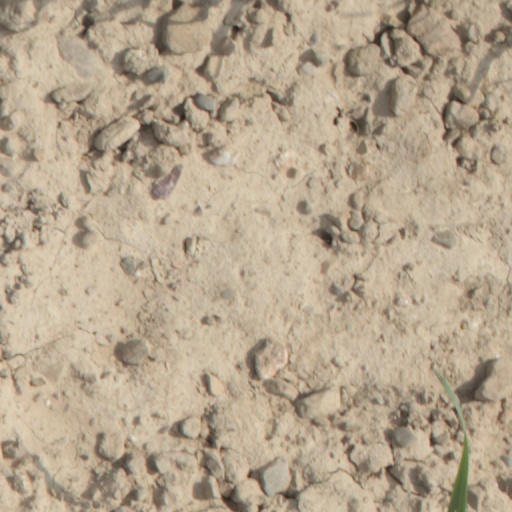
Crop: wheat